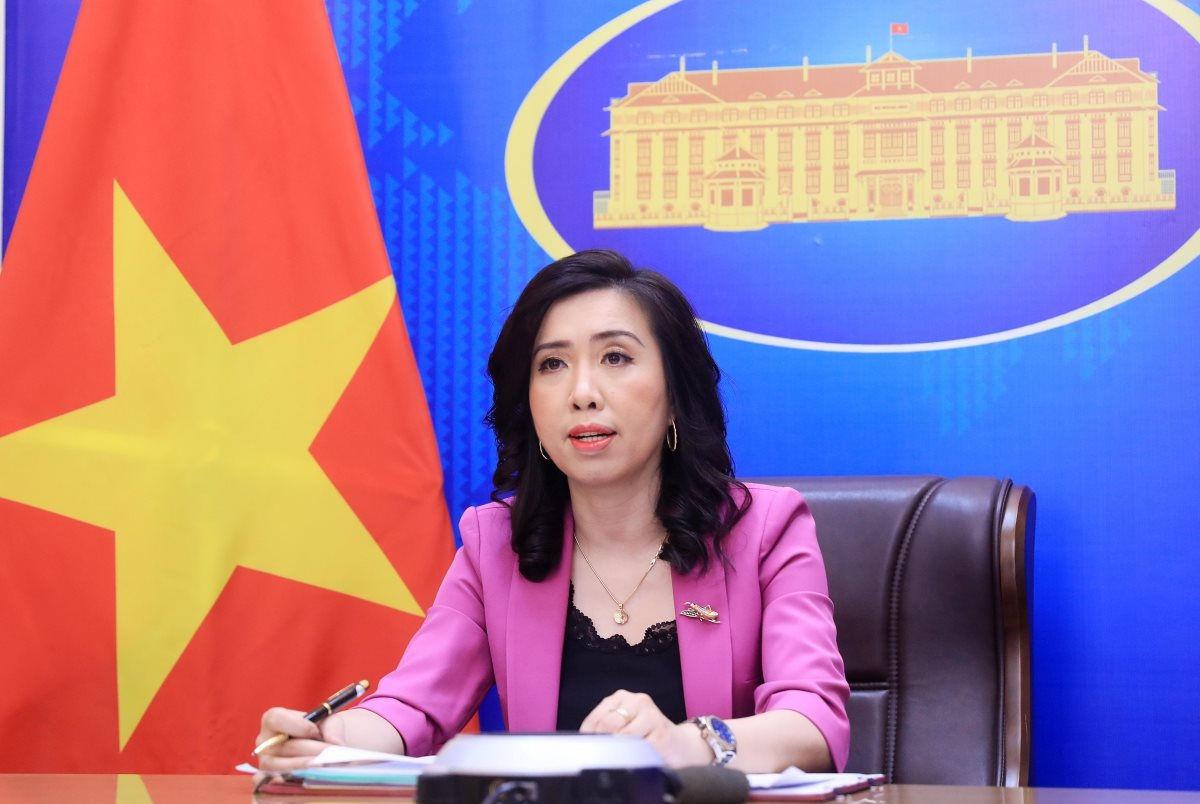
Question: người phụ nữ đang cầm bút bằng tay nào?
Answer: đang cầm bút bằng tay phải